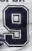
Number: 9